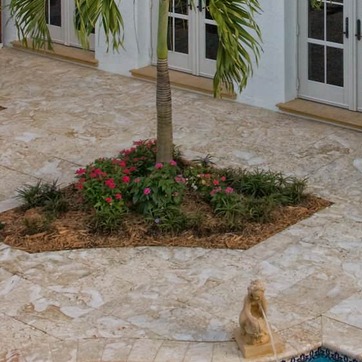
Material: foliage